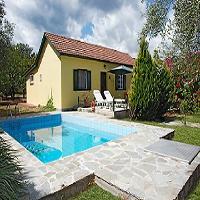
Weather: sun or clear